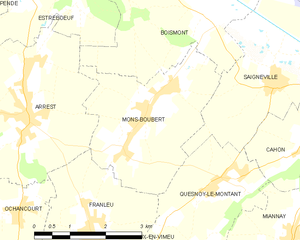
Carte des communes françaises Mons-Boubert